Nybrogade 22

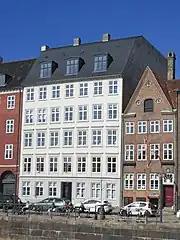
Nybrogade 22

Nybrogade 5 is constructed with five storeys above a walk-out basement. The seven-bays-wide, plastered facade is finished with shadow joints on the ground floor. It is painted in a light grey colour on the ground floor and white on the upper floors. Decorative elements include a cornice band above the ground floor. framing around the windows of the first to third floor, hood moulds above the windows of the first and second floor, rectangular niches below the first floor windows and a dentillated cornice below the roof. The tall Mansard roof is clad in black-glazed tile. It features three dormer windows towards the street, The roof ridge is pierced by two chimneys. The main entrance in the central bay is raised three steps from street level. A short, two-bay side wing extends from the rear side of the building along the west side of a small courtyard. It is integrated with the front wing via a canted corner bay. All the facades that face the courtyard are rendered yellow. The stone tablet with the cock from the previous building on the site is embedded in the wall. Another stone tablet with an inscription in German is also embedded in the wall.